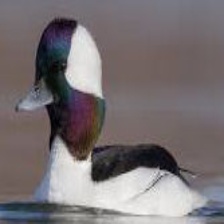
Species: BUFFLEHEAD
Scientific name: BUCEPHALA ALBEOLA
ImageNet parent category: drake